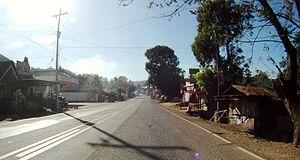
Diadi est une municipalité de la province de Nueva Vizcaya, aux Philippines.